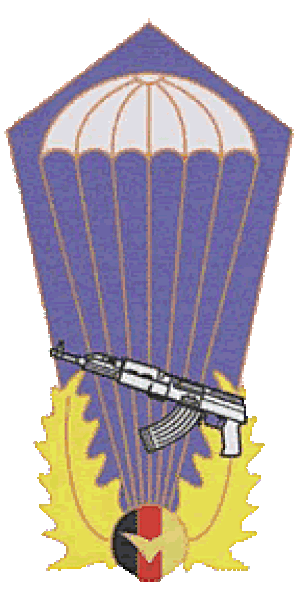
Les Fallschirmjäger, de l'allemand Fallschirm et Jäger, sont des troupes parachutistes allemandes. Les Fallschirmjäger furent les premiers à être déployés pour des opérations aéroportées de grande envergure pendant la Seconde Guerre mondiale. Ils sont aussi connus sous l’appellation de « diables verts » par les forces alliées contre qui ils ont lutté. Durant la totalité de la Seconde Guerre mondiale, le commandant des Fallschirmjäger a été le Generaloberst Kurt Student.